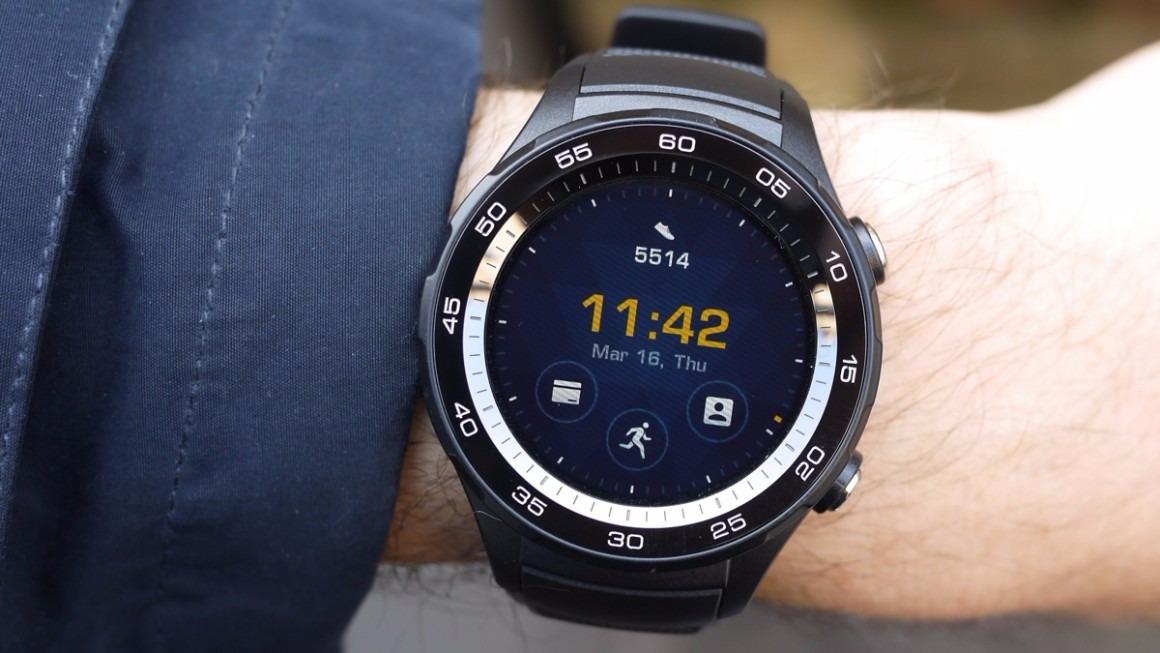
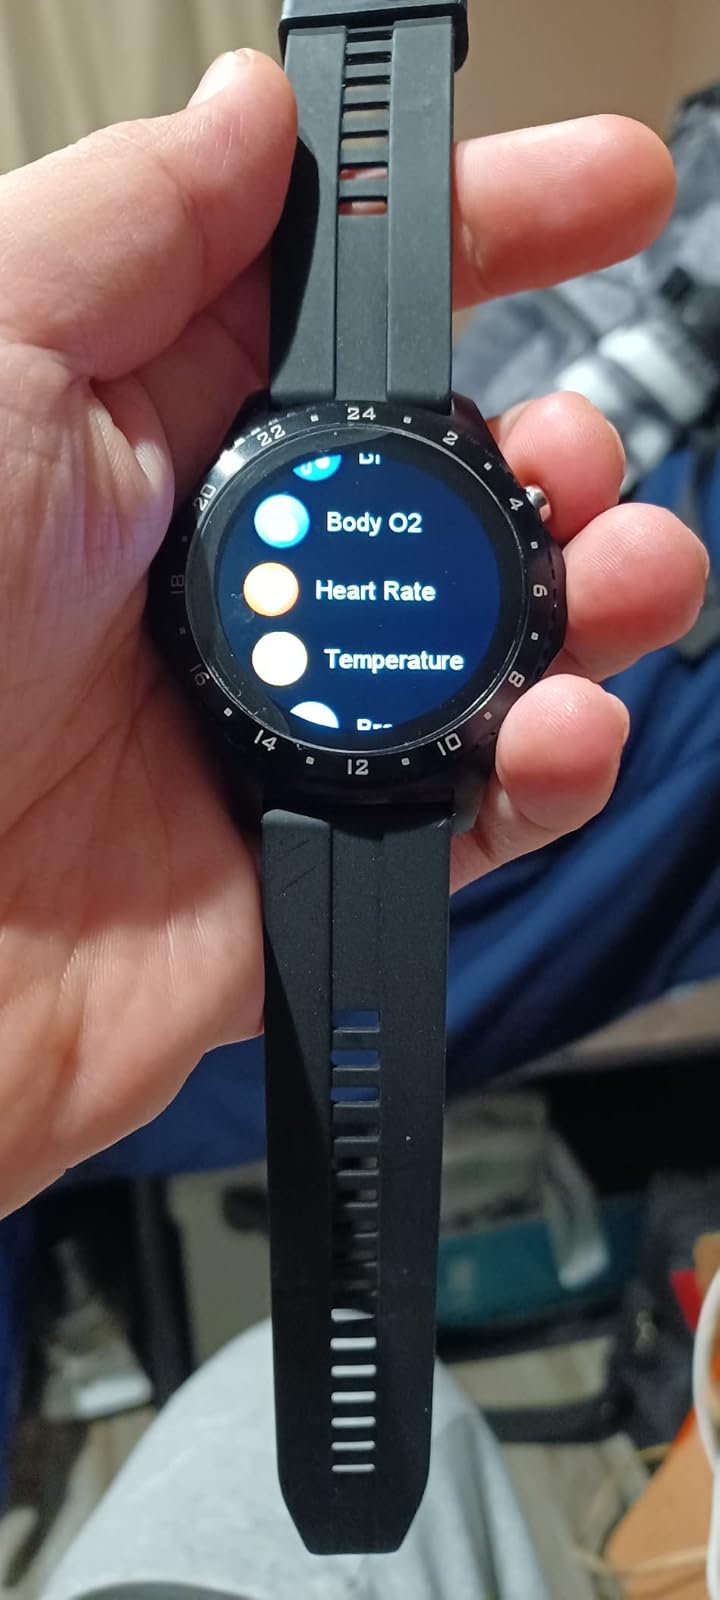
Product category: smartwatch
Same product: no